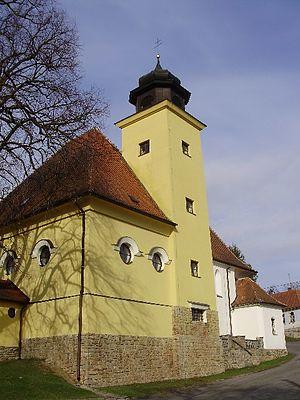
Roubanina est une commune du district de Blansko, dans la région de Moravie-du-Sud, en République tchèque. Sa population s'élevait à 131 habitants en 2017.